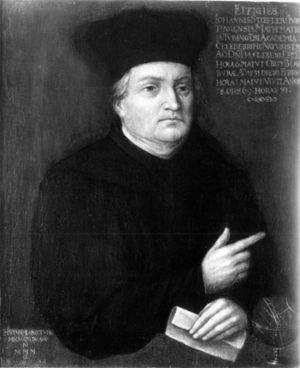
Johannes Stöffler était un mathématicien, astronome, fabricant d'instruments astronomiques tel que l'horloge astronomique et l'astrolabe, astrologue et prêtre allemand. Il était professeur à l'université de Tübingen. Il a composé le Calendarium Romanum magnum, imprimé en 1518 à Oppenheim par Jacobus Köbel.